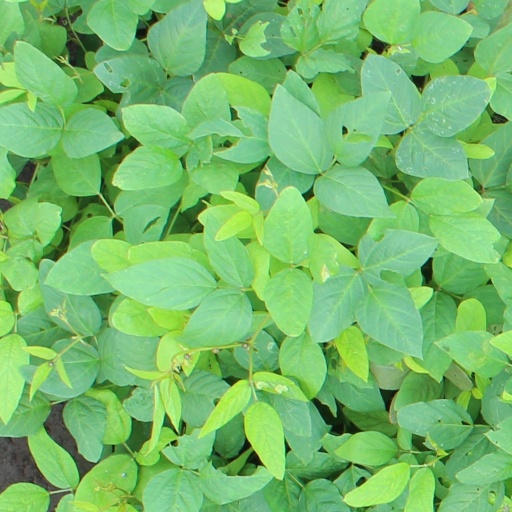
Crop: soybean